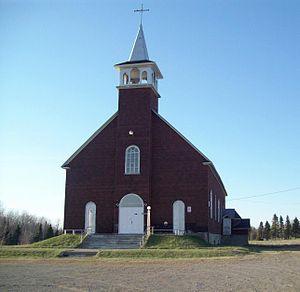
Berry est une municipalité de la province de Québec, dans la municipalité régionale de comté d'Abitibi, de la région administrative d'Abitibi-Témiscamingue.